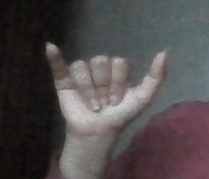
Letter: ya